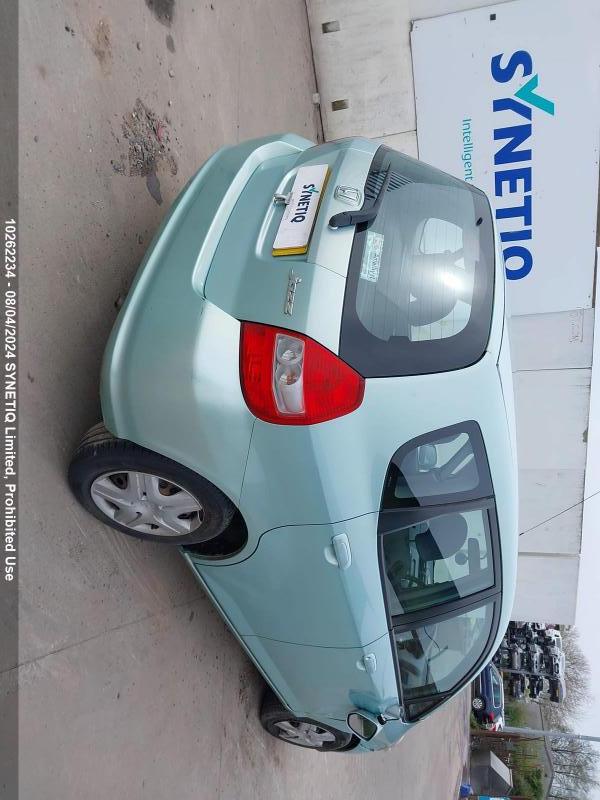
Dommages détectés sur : porte avant droite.
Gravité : mineur